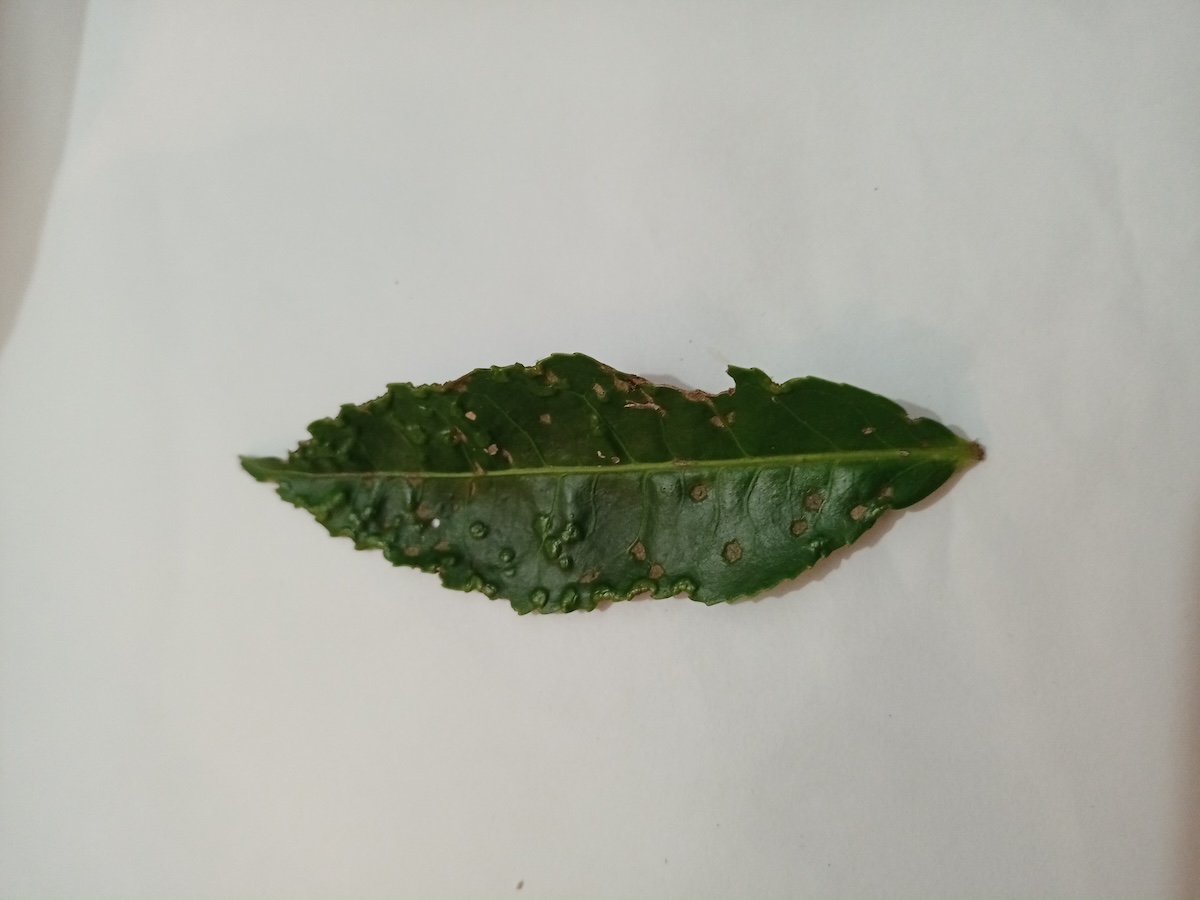
Label: Green mirid bug